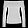
Label: Pullover